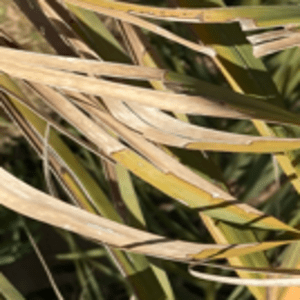
Label: Rachis Blight